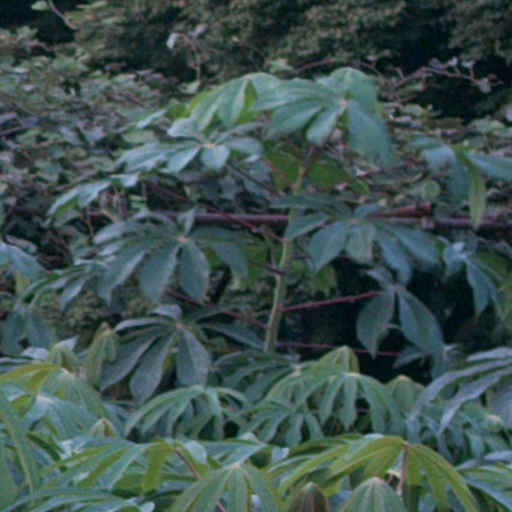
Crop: cassava